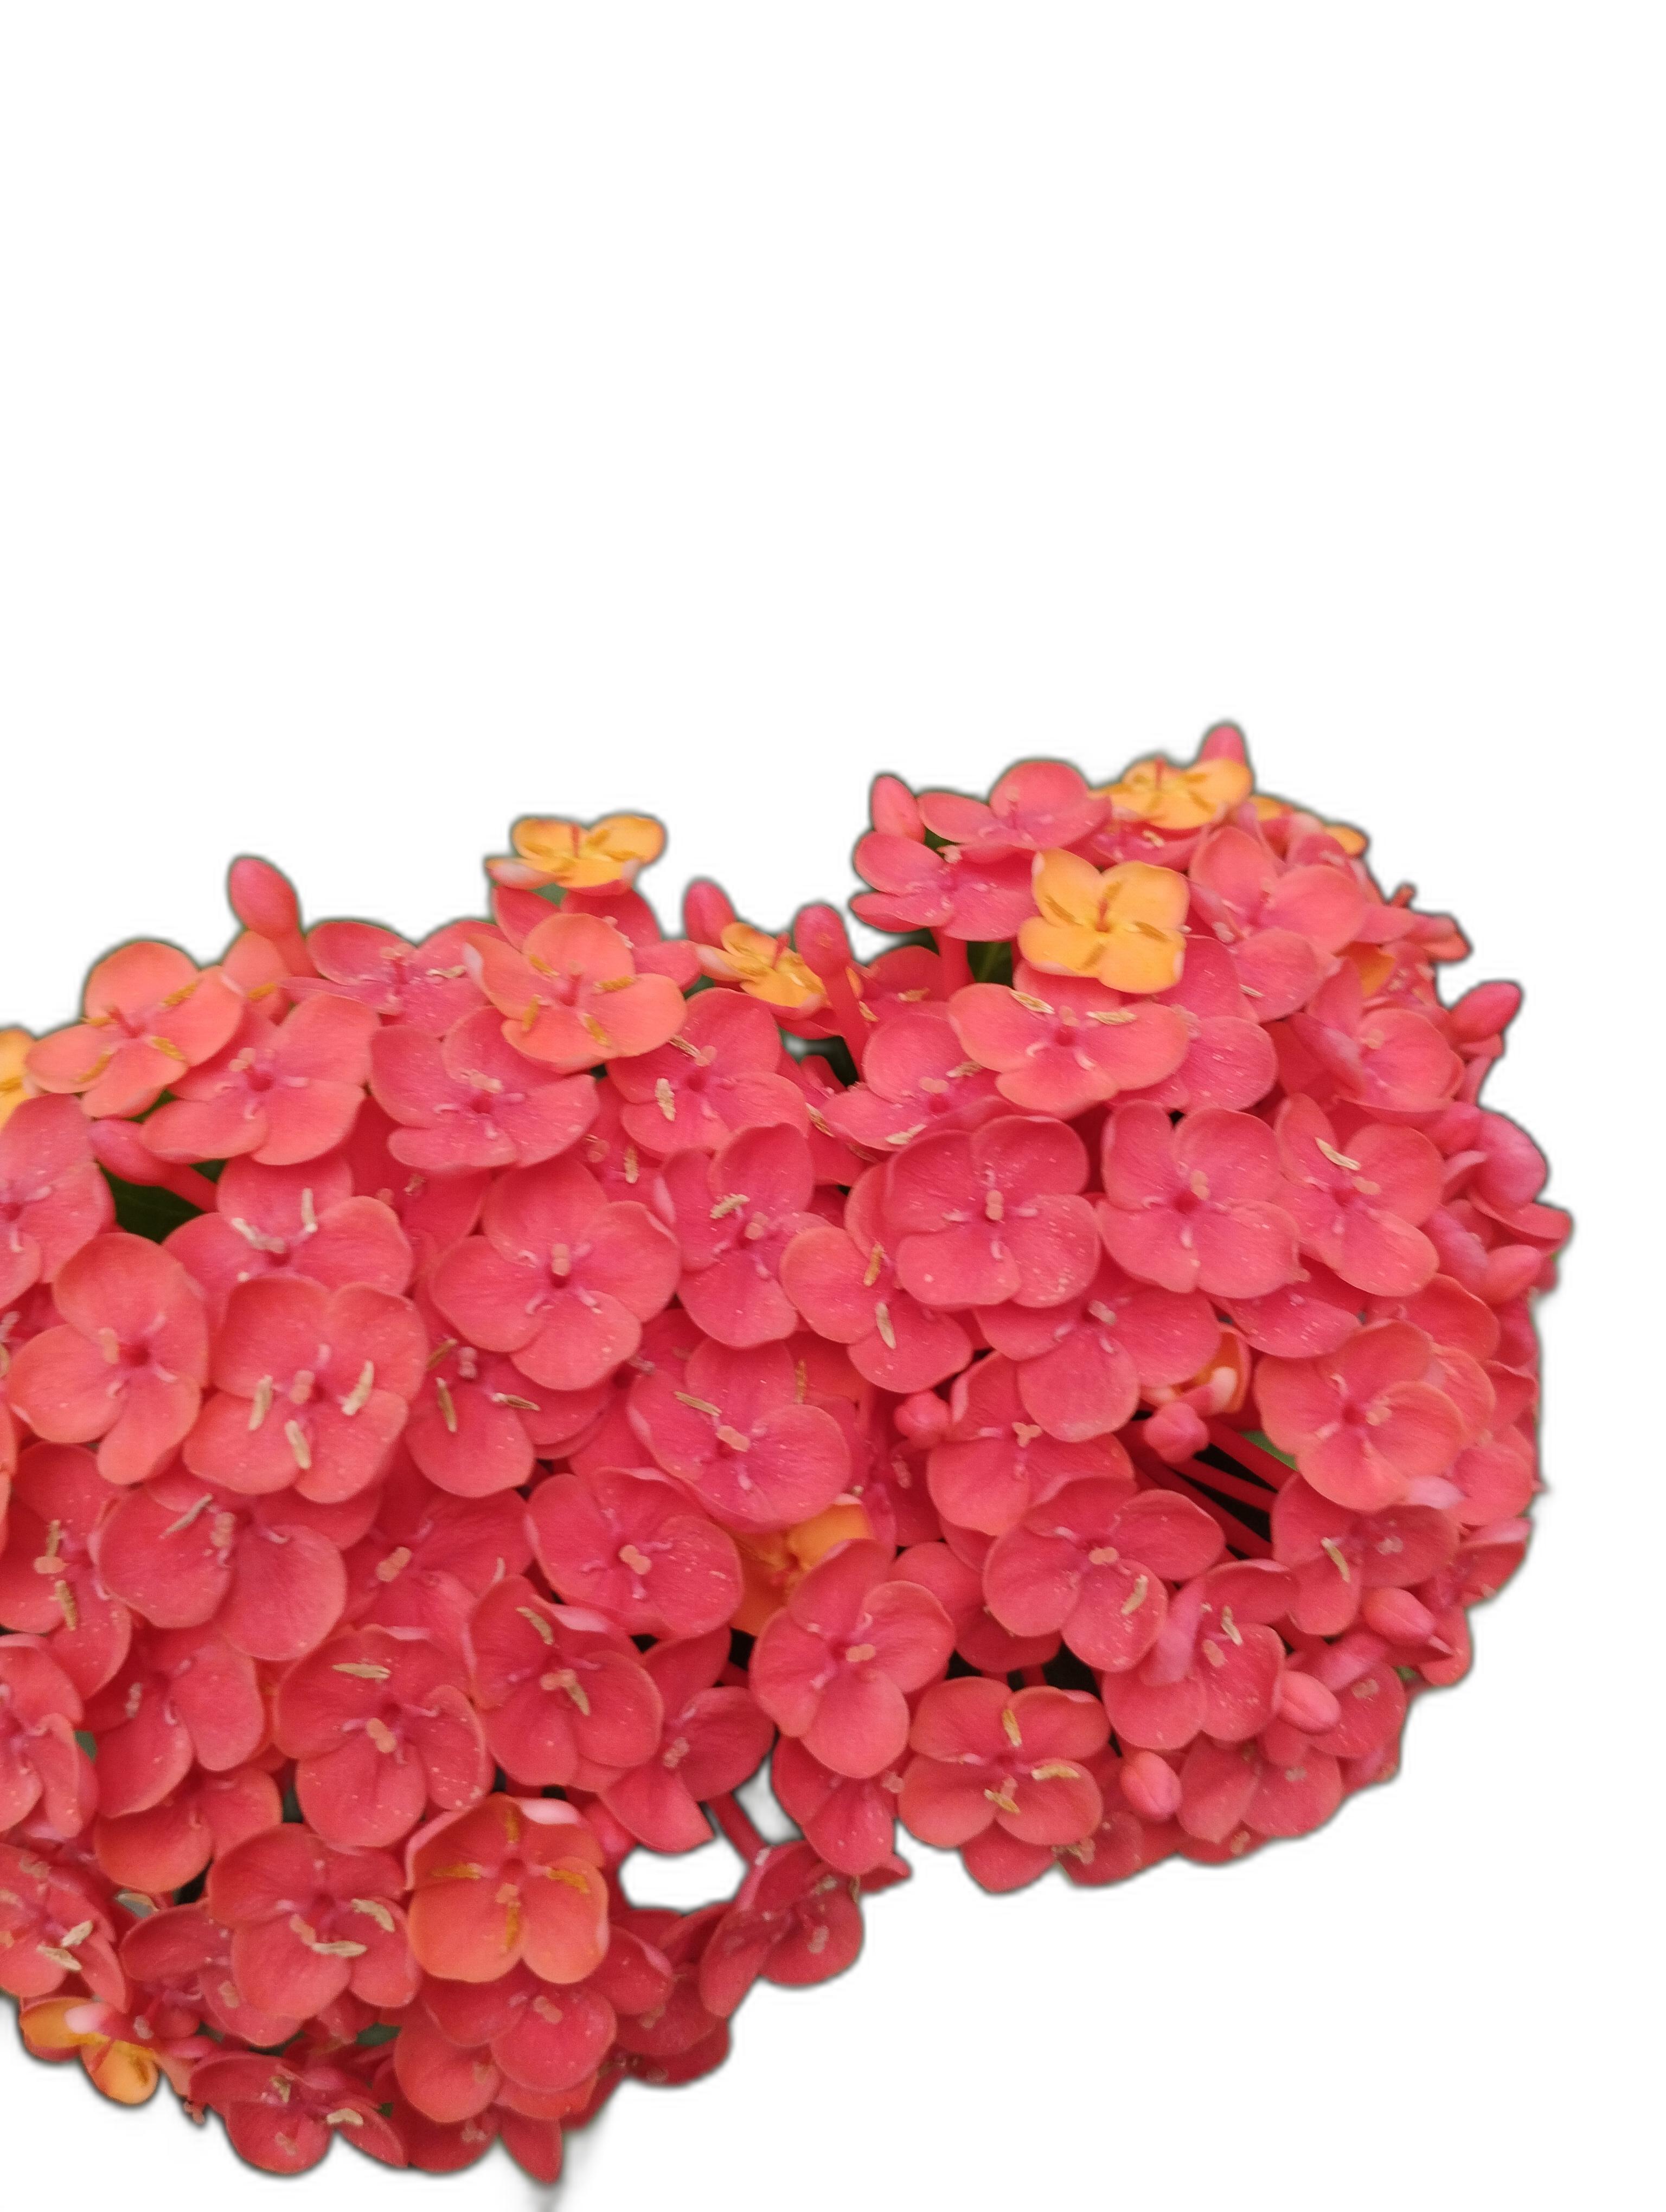
Label: Jungle geranium